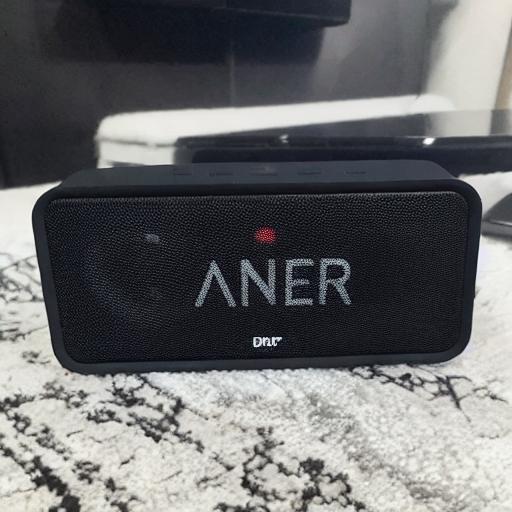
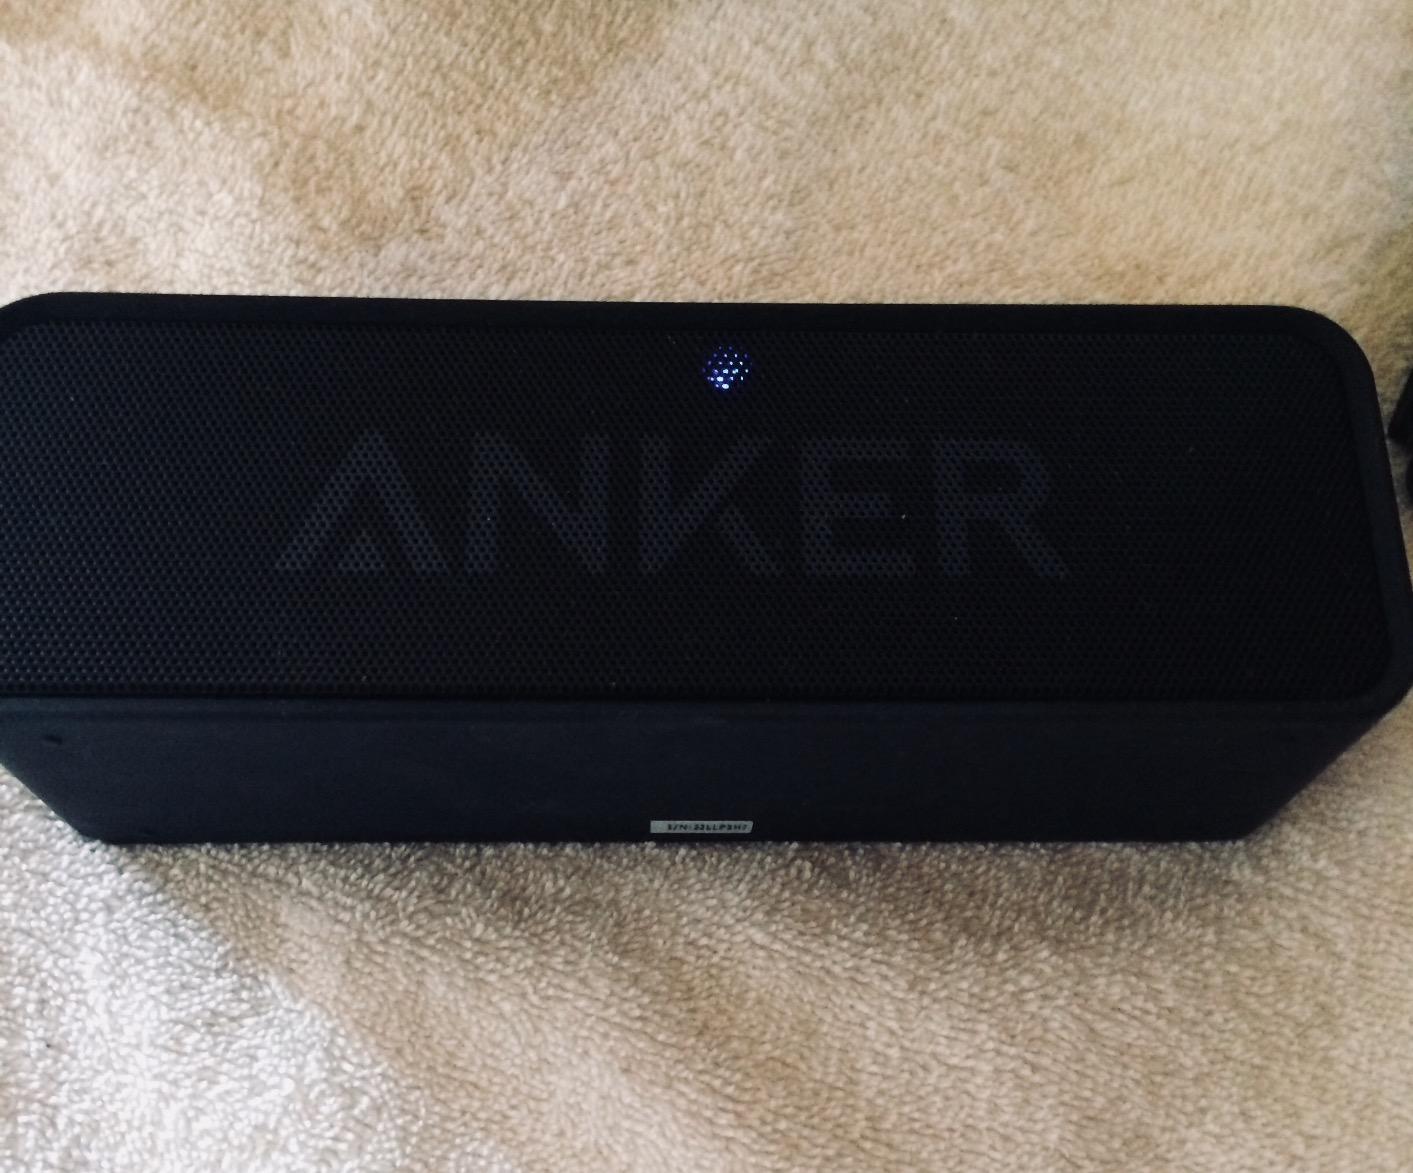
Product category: speaker
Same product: no